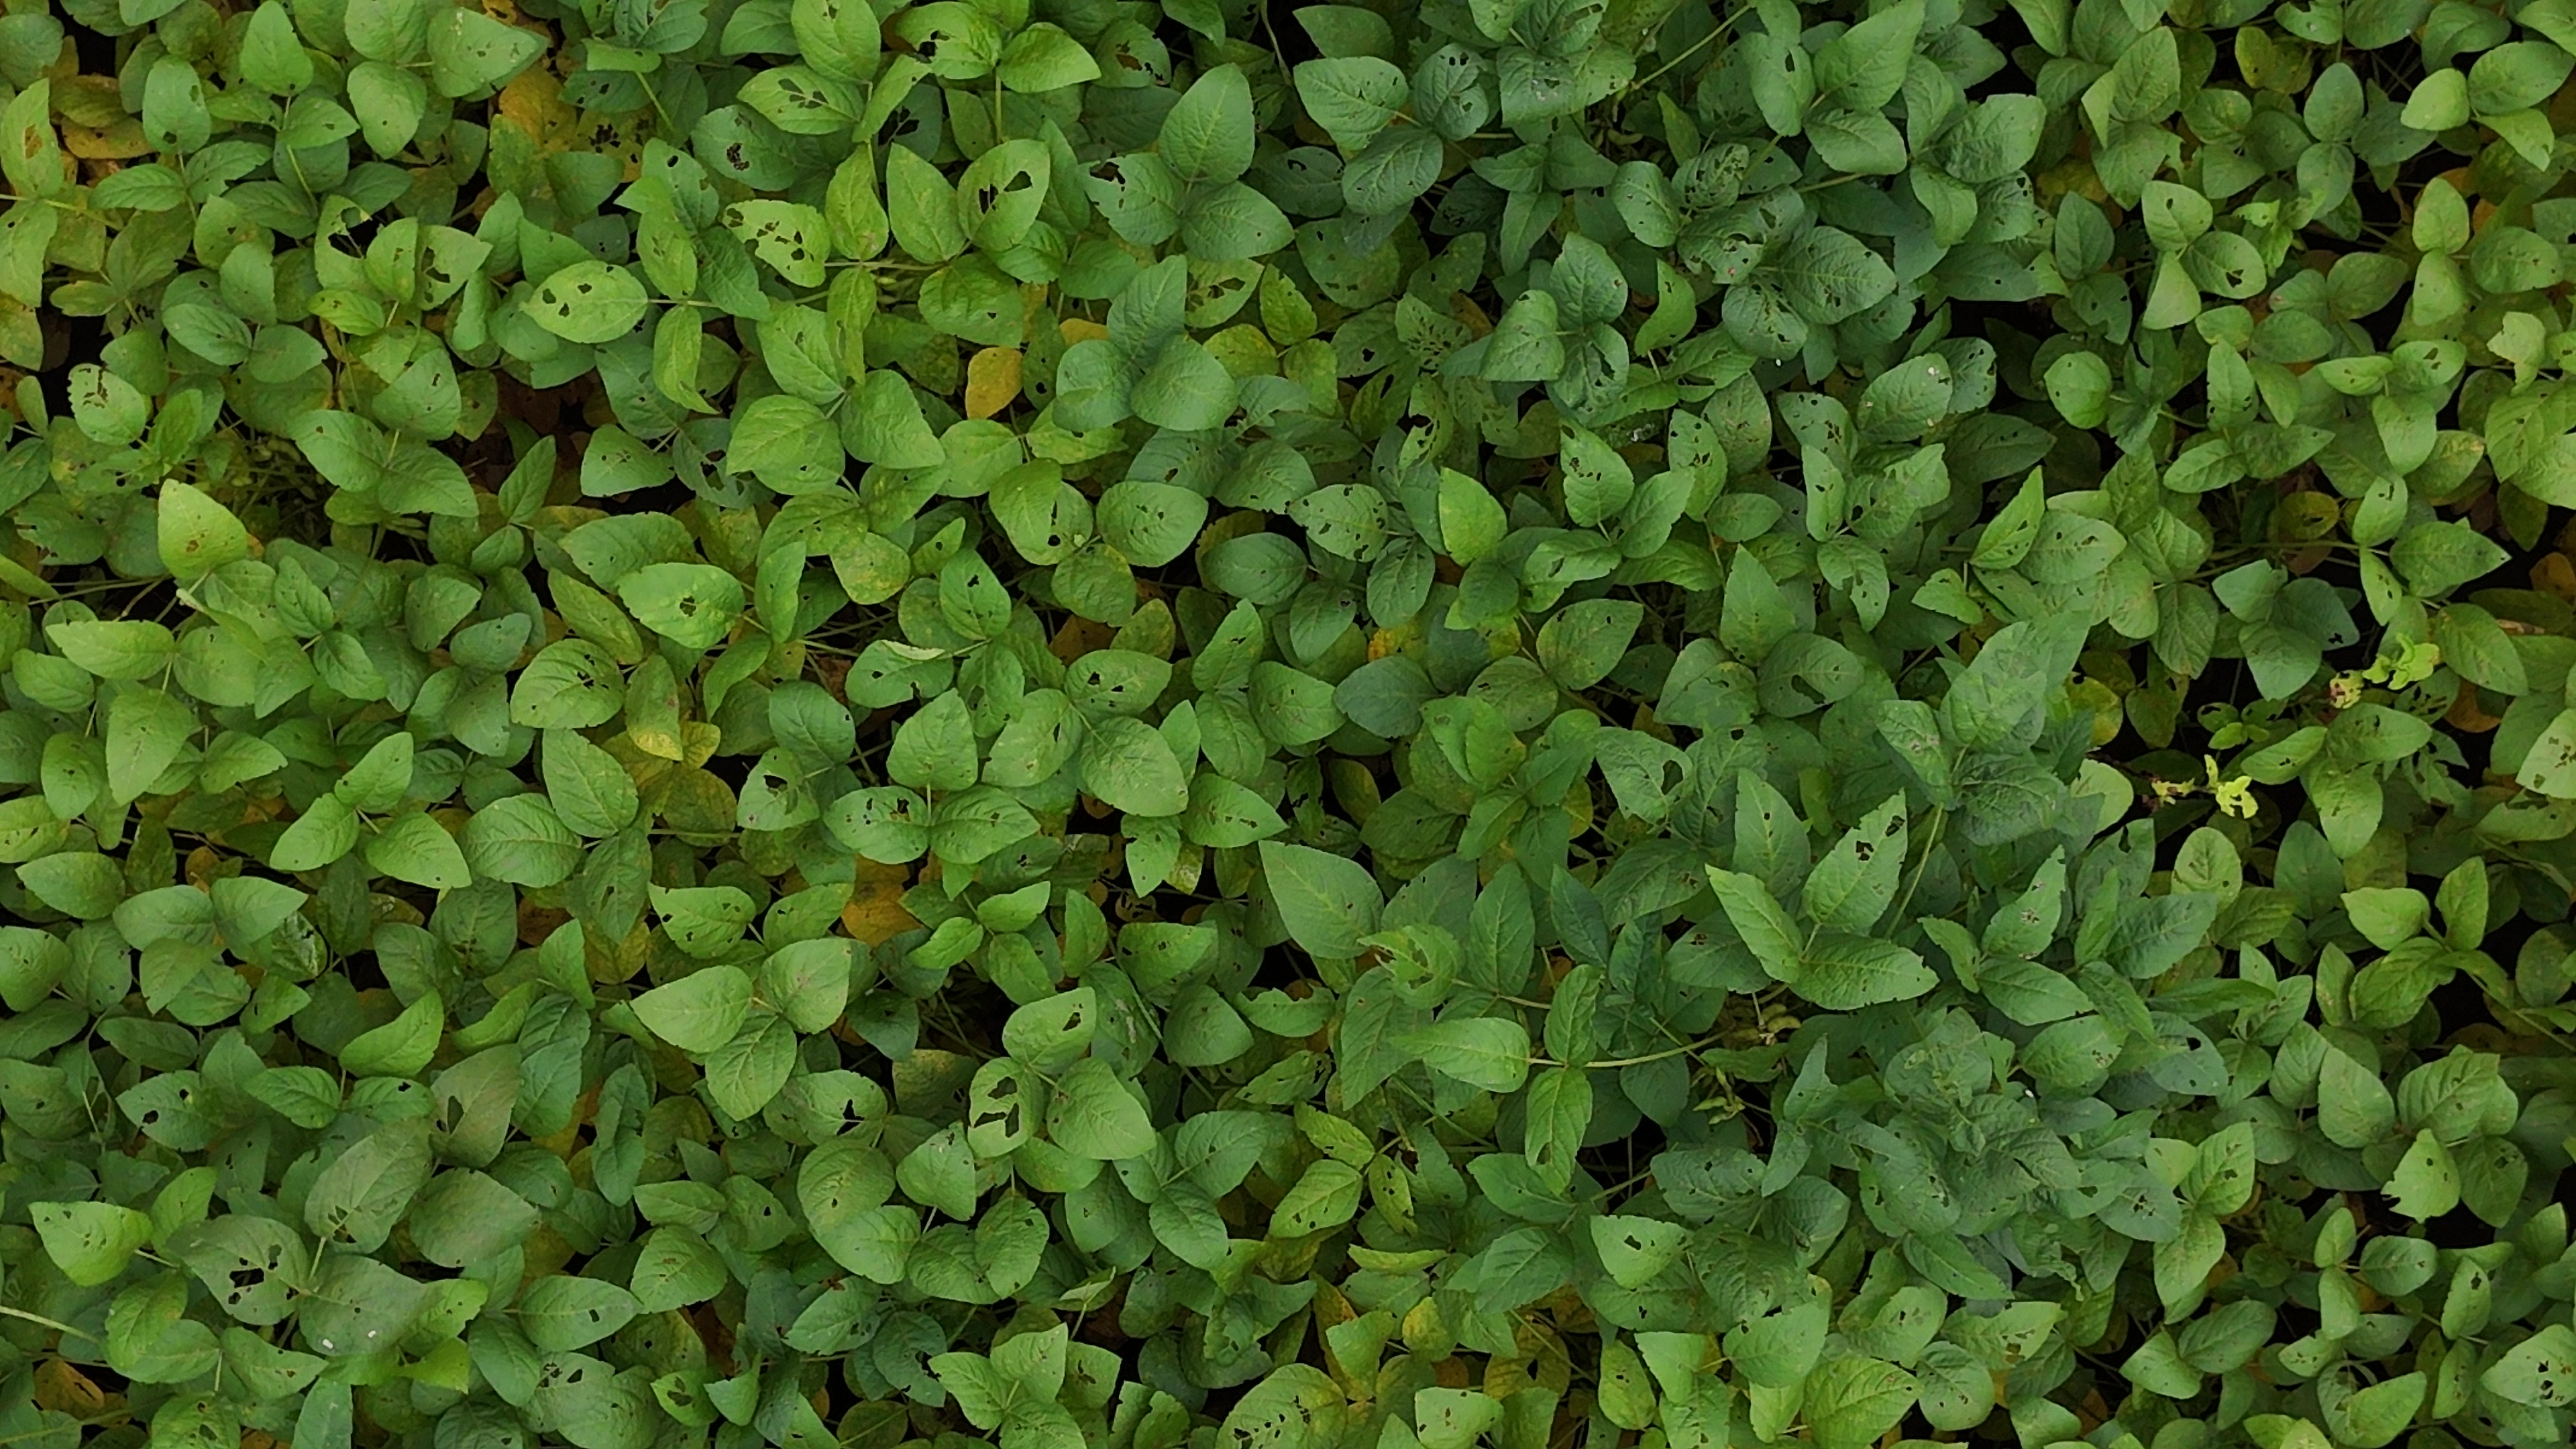
Label: Mosaic